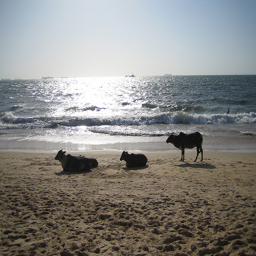
Three cows at the beach looking to the left.
Three animals enjoying the sun at the beach
Three animals by the shore of the beach.
Three cows are on the shore near the water.
Three cows sitting and walking along a beach next to the ocean.